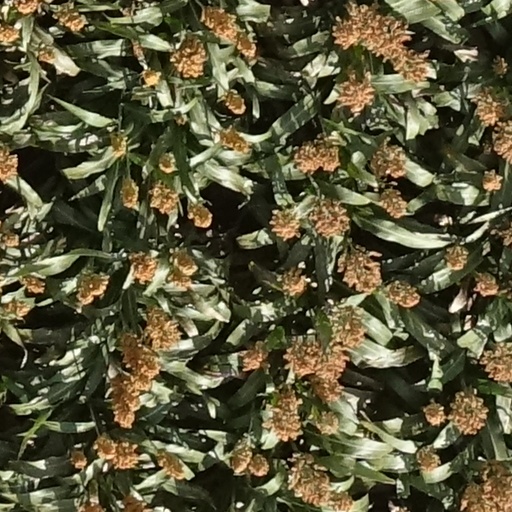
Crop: sorghum